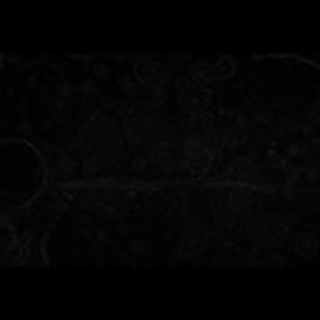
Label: cotton_target_spot